Doorbeen

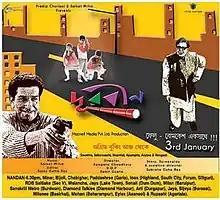
Theatrical release poster.

Doorbeen is a 2014 Indian Bengali thriller film directed by Swagato Chowdhury and produced by Saikat Mitra. The score was composed by Saikat Mitra.